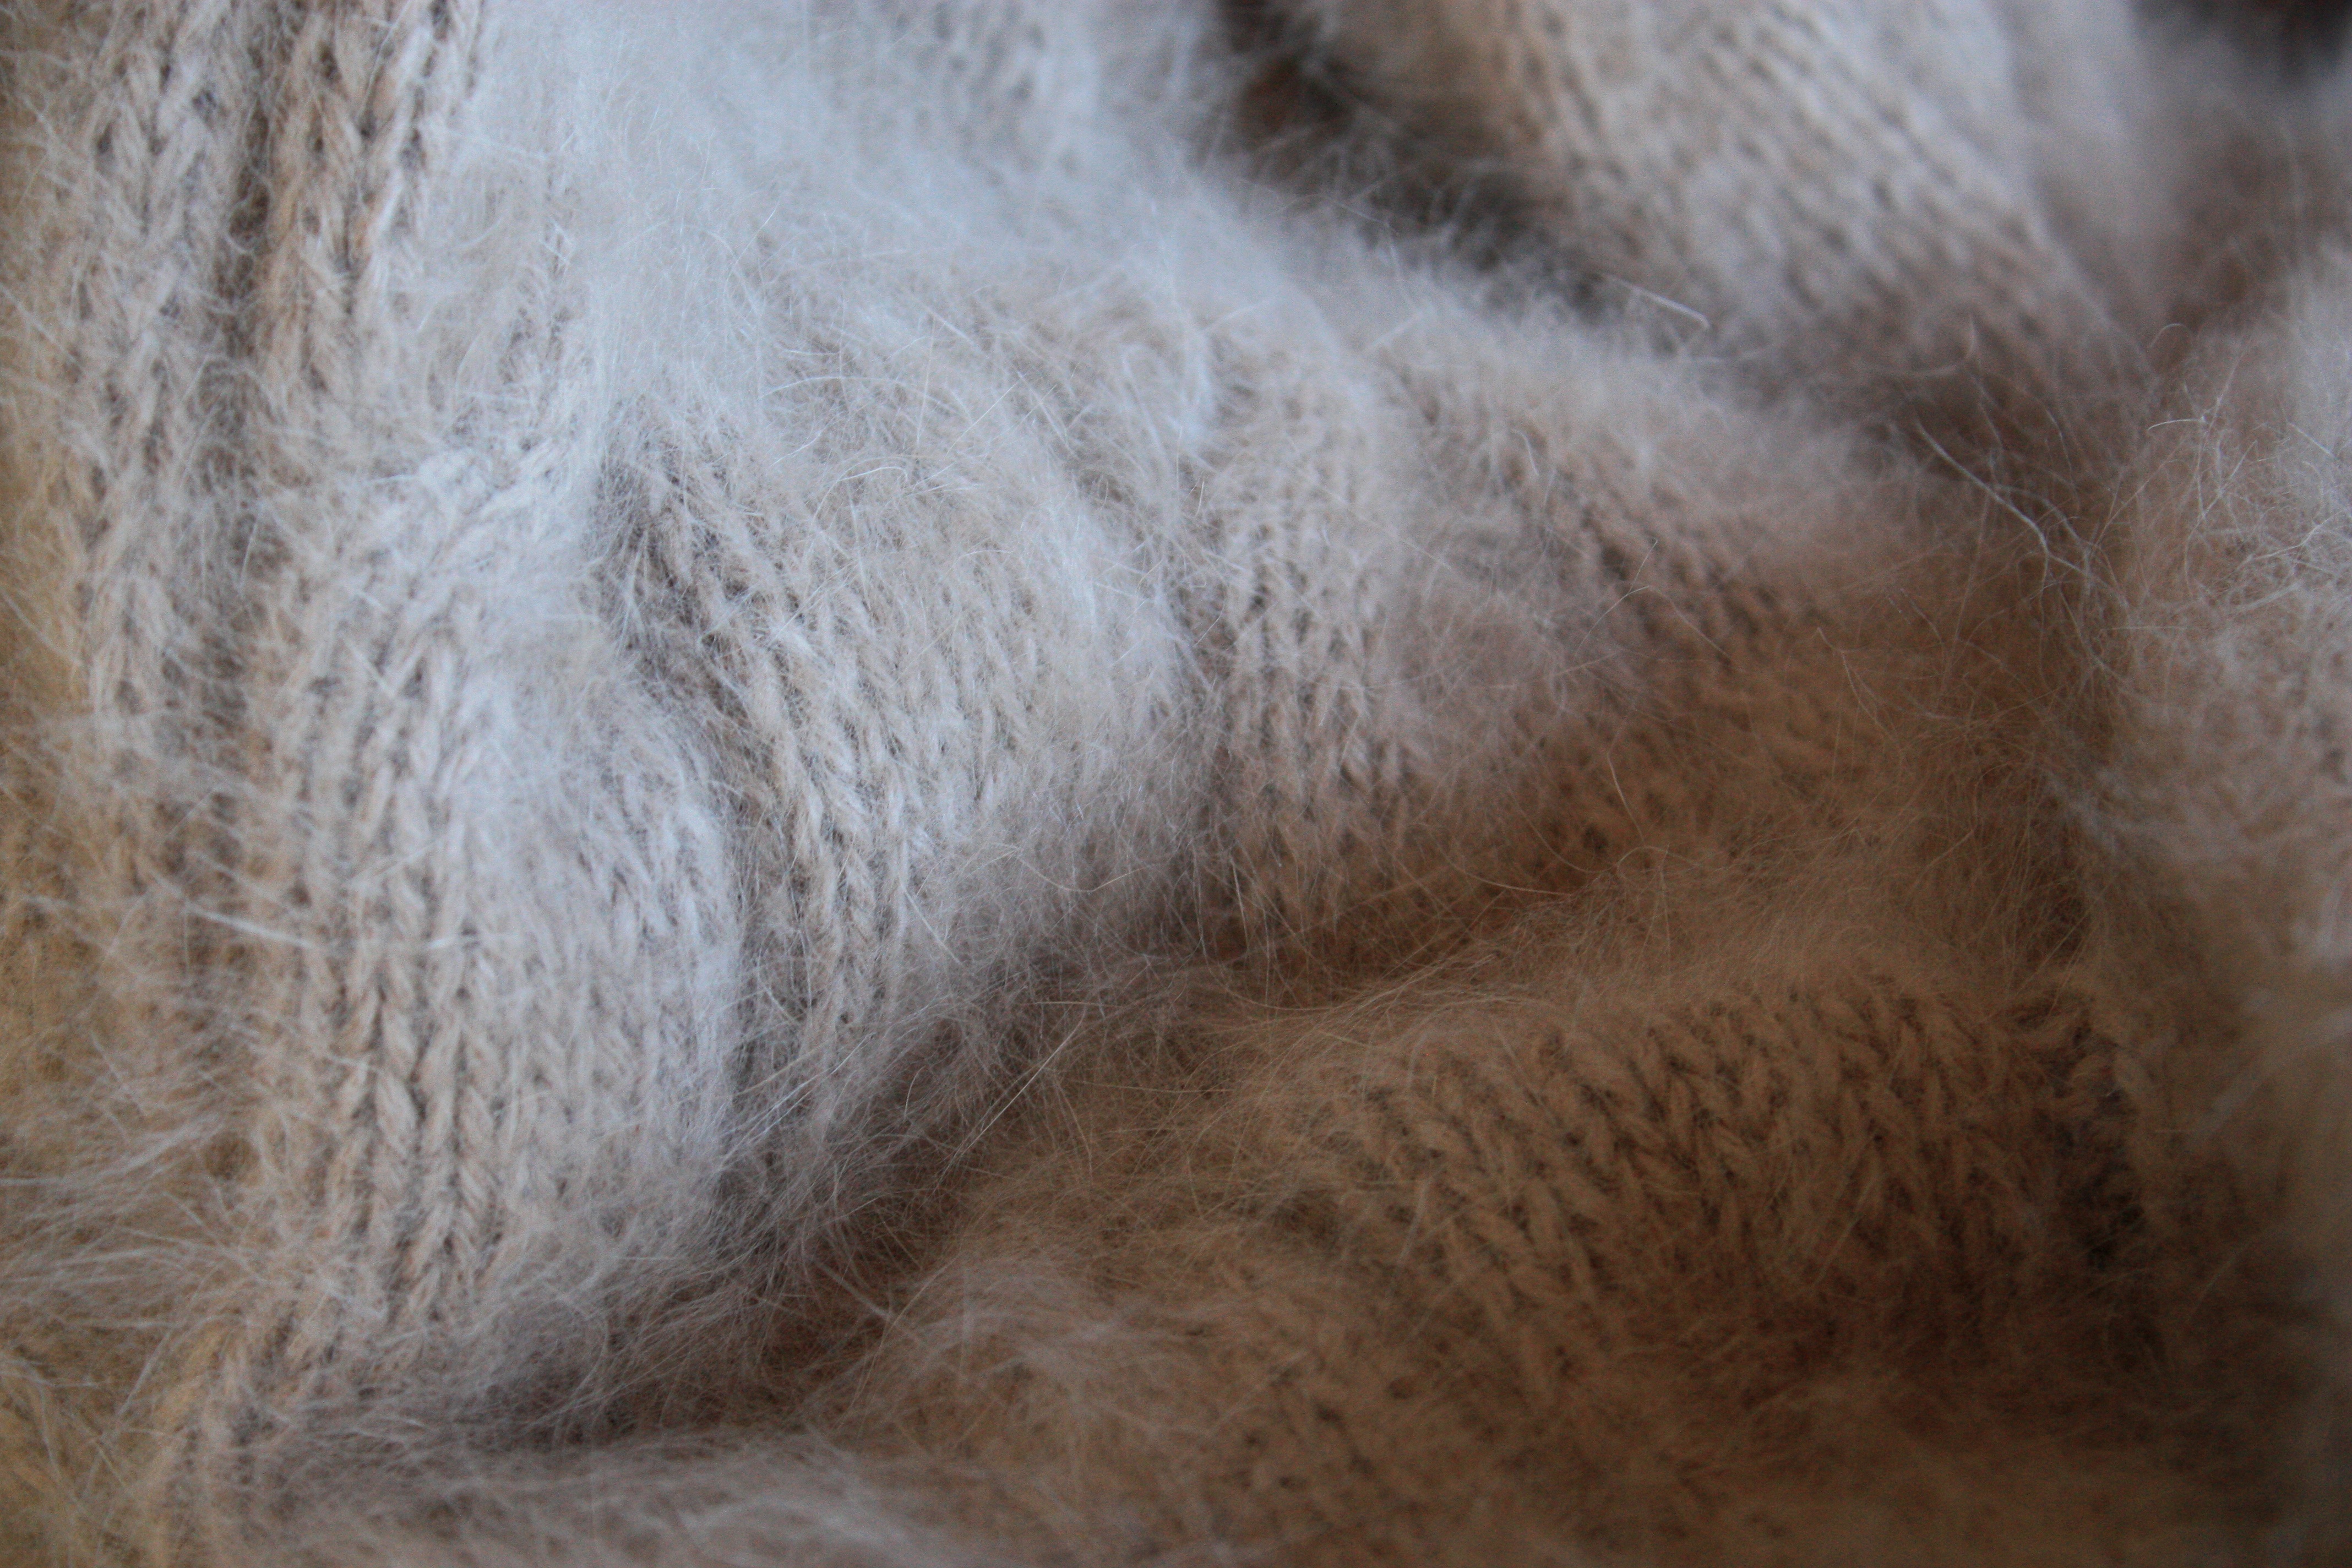
fur, camel, fluffy, horse, mammal, mane, knit, wool, close up, crochet, nose, eye, head, skin, soft, angora, organ, textiles, camel like mammal, horse like mammal